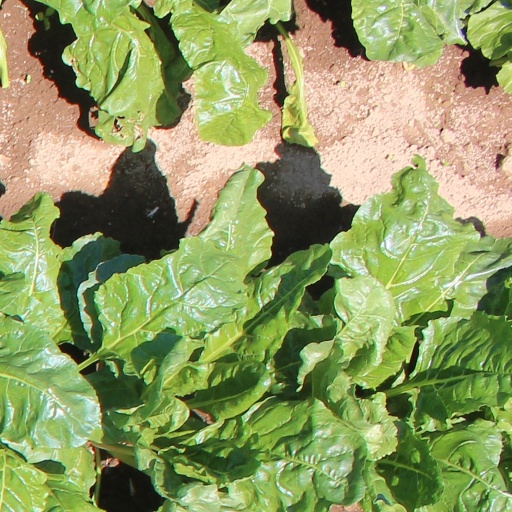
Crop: sugar beet